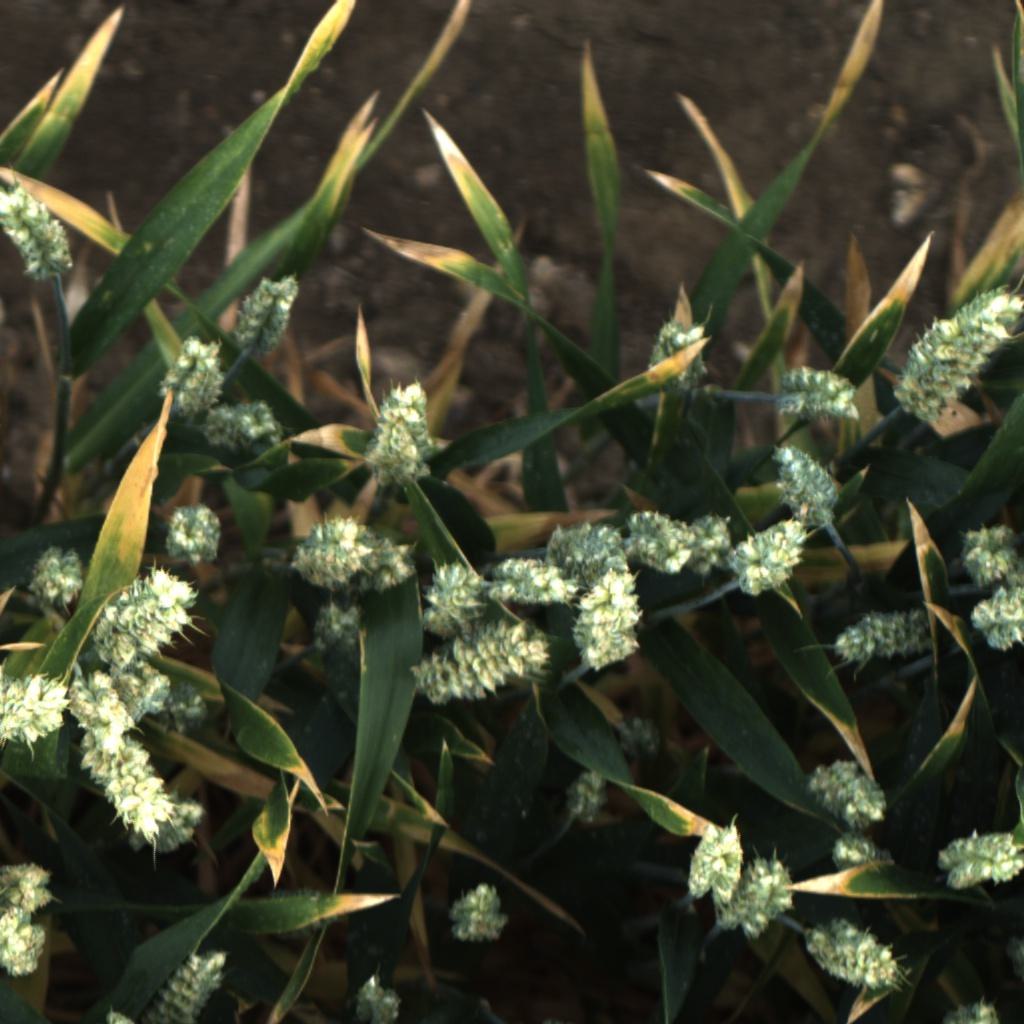
Country: UK
Location: Rothamsted
Wheat development stage: Filling - Ripening